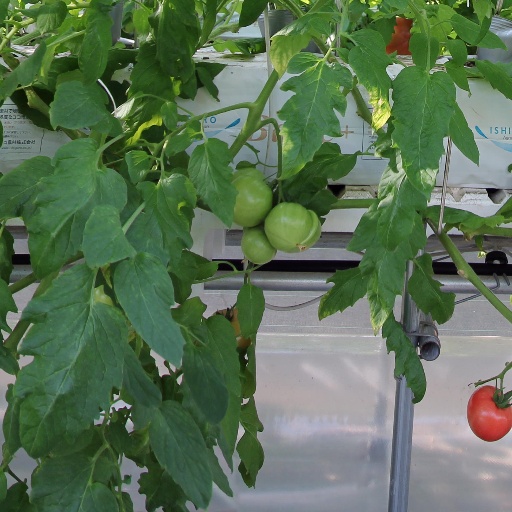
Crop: tomato